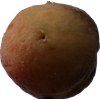
Label: peach